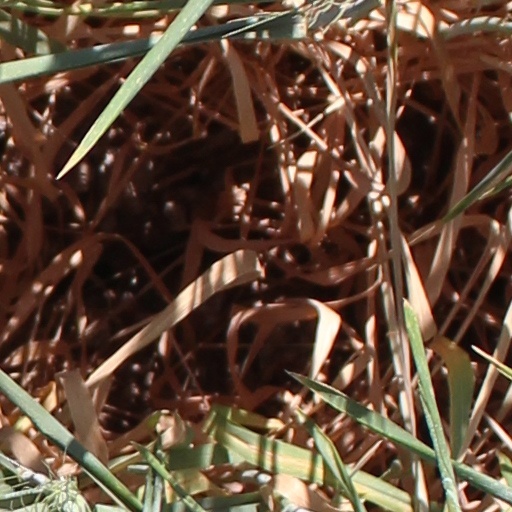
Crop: wheat